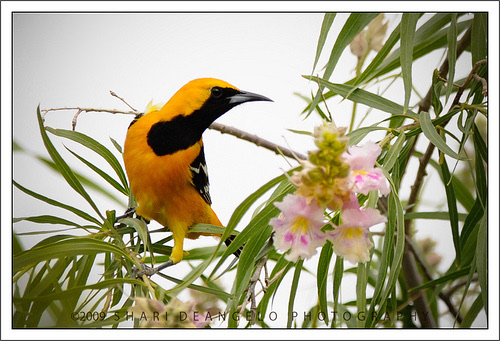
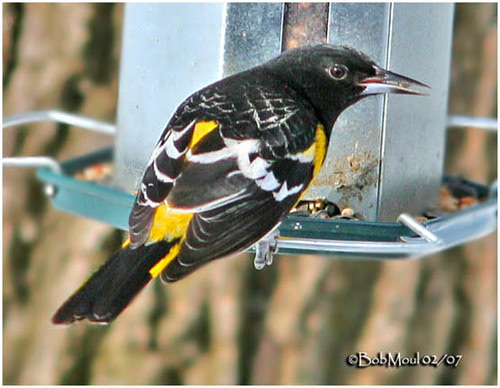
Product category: misc
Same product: yes